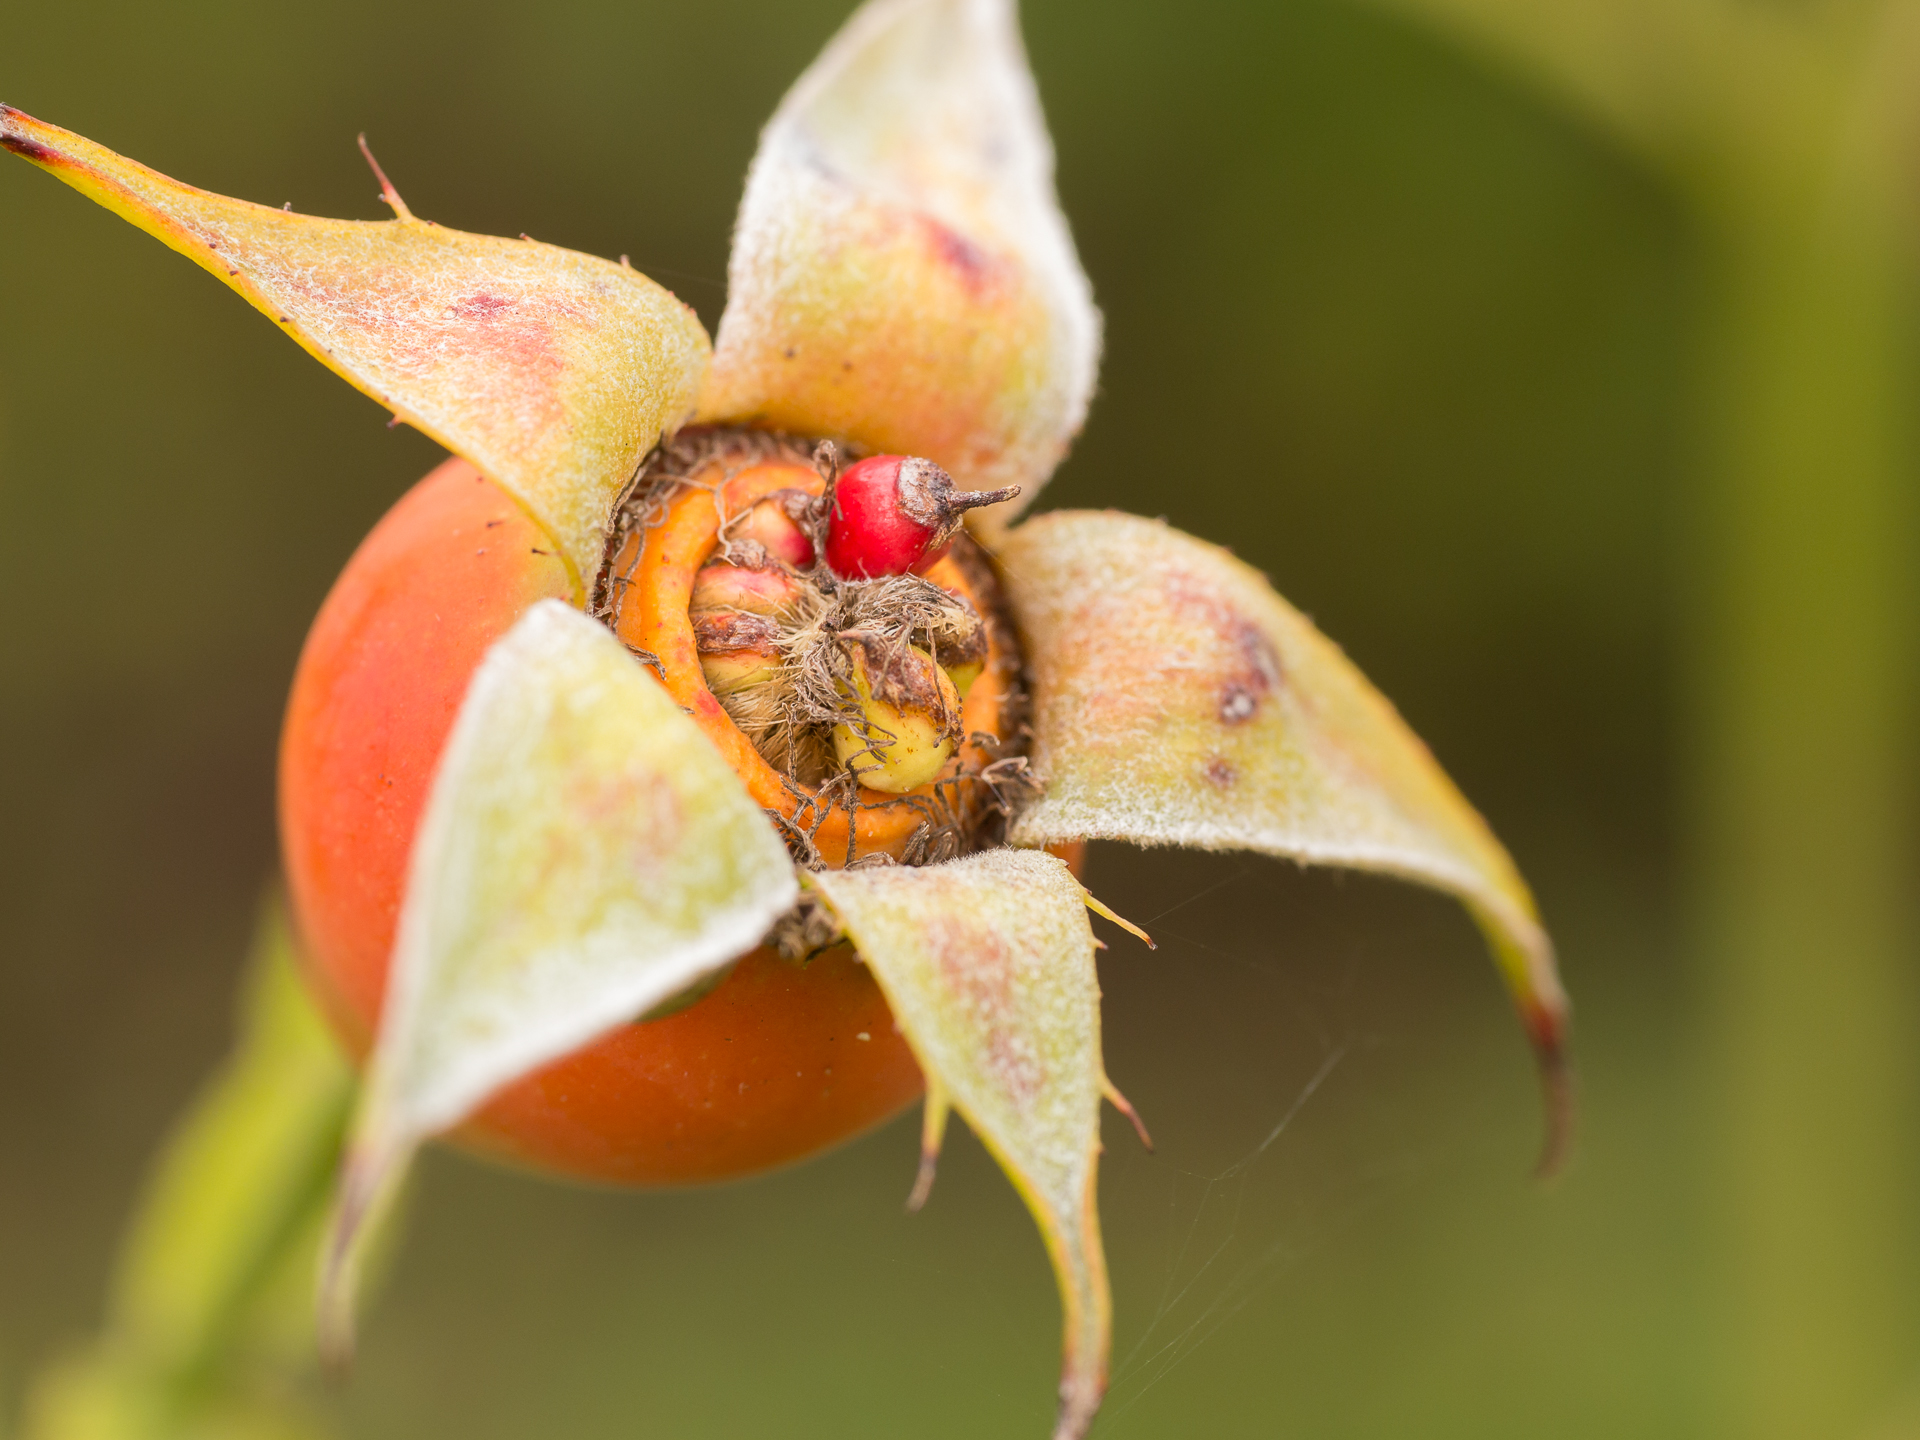
nature, plant, photography, leaf, flower, petal, insect, autumn, botany, yellow, flora, fauna, invertebrate, wildflower, close up, 2014, herbst, nectar, sigma60mmf28dn, panasoniclumixg5, rosehip, macro photography, flowering plant, plant stem, land plant